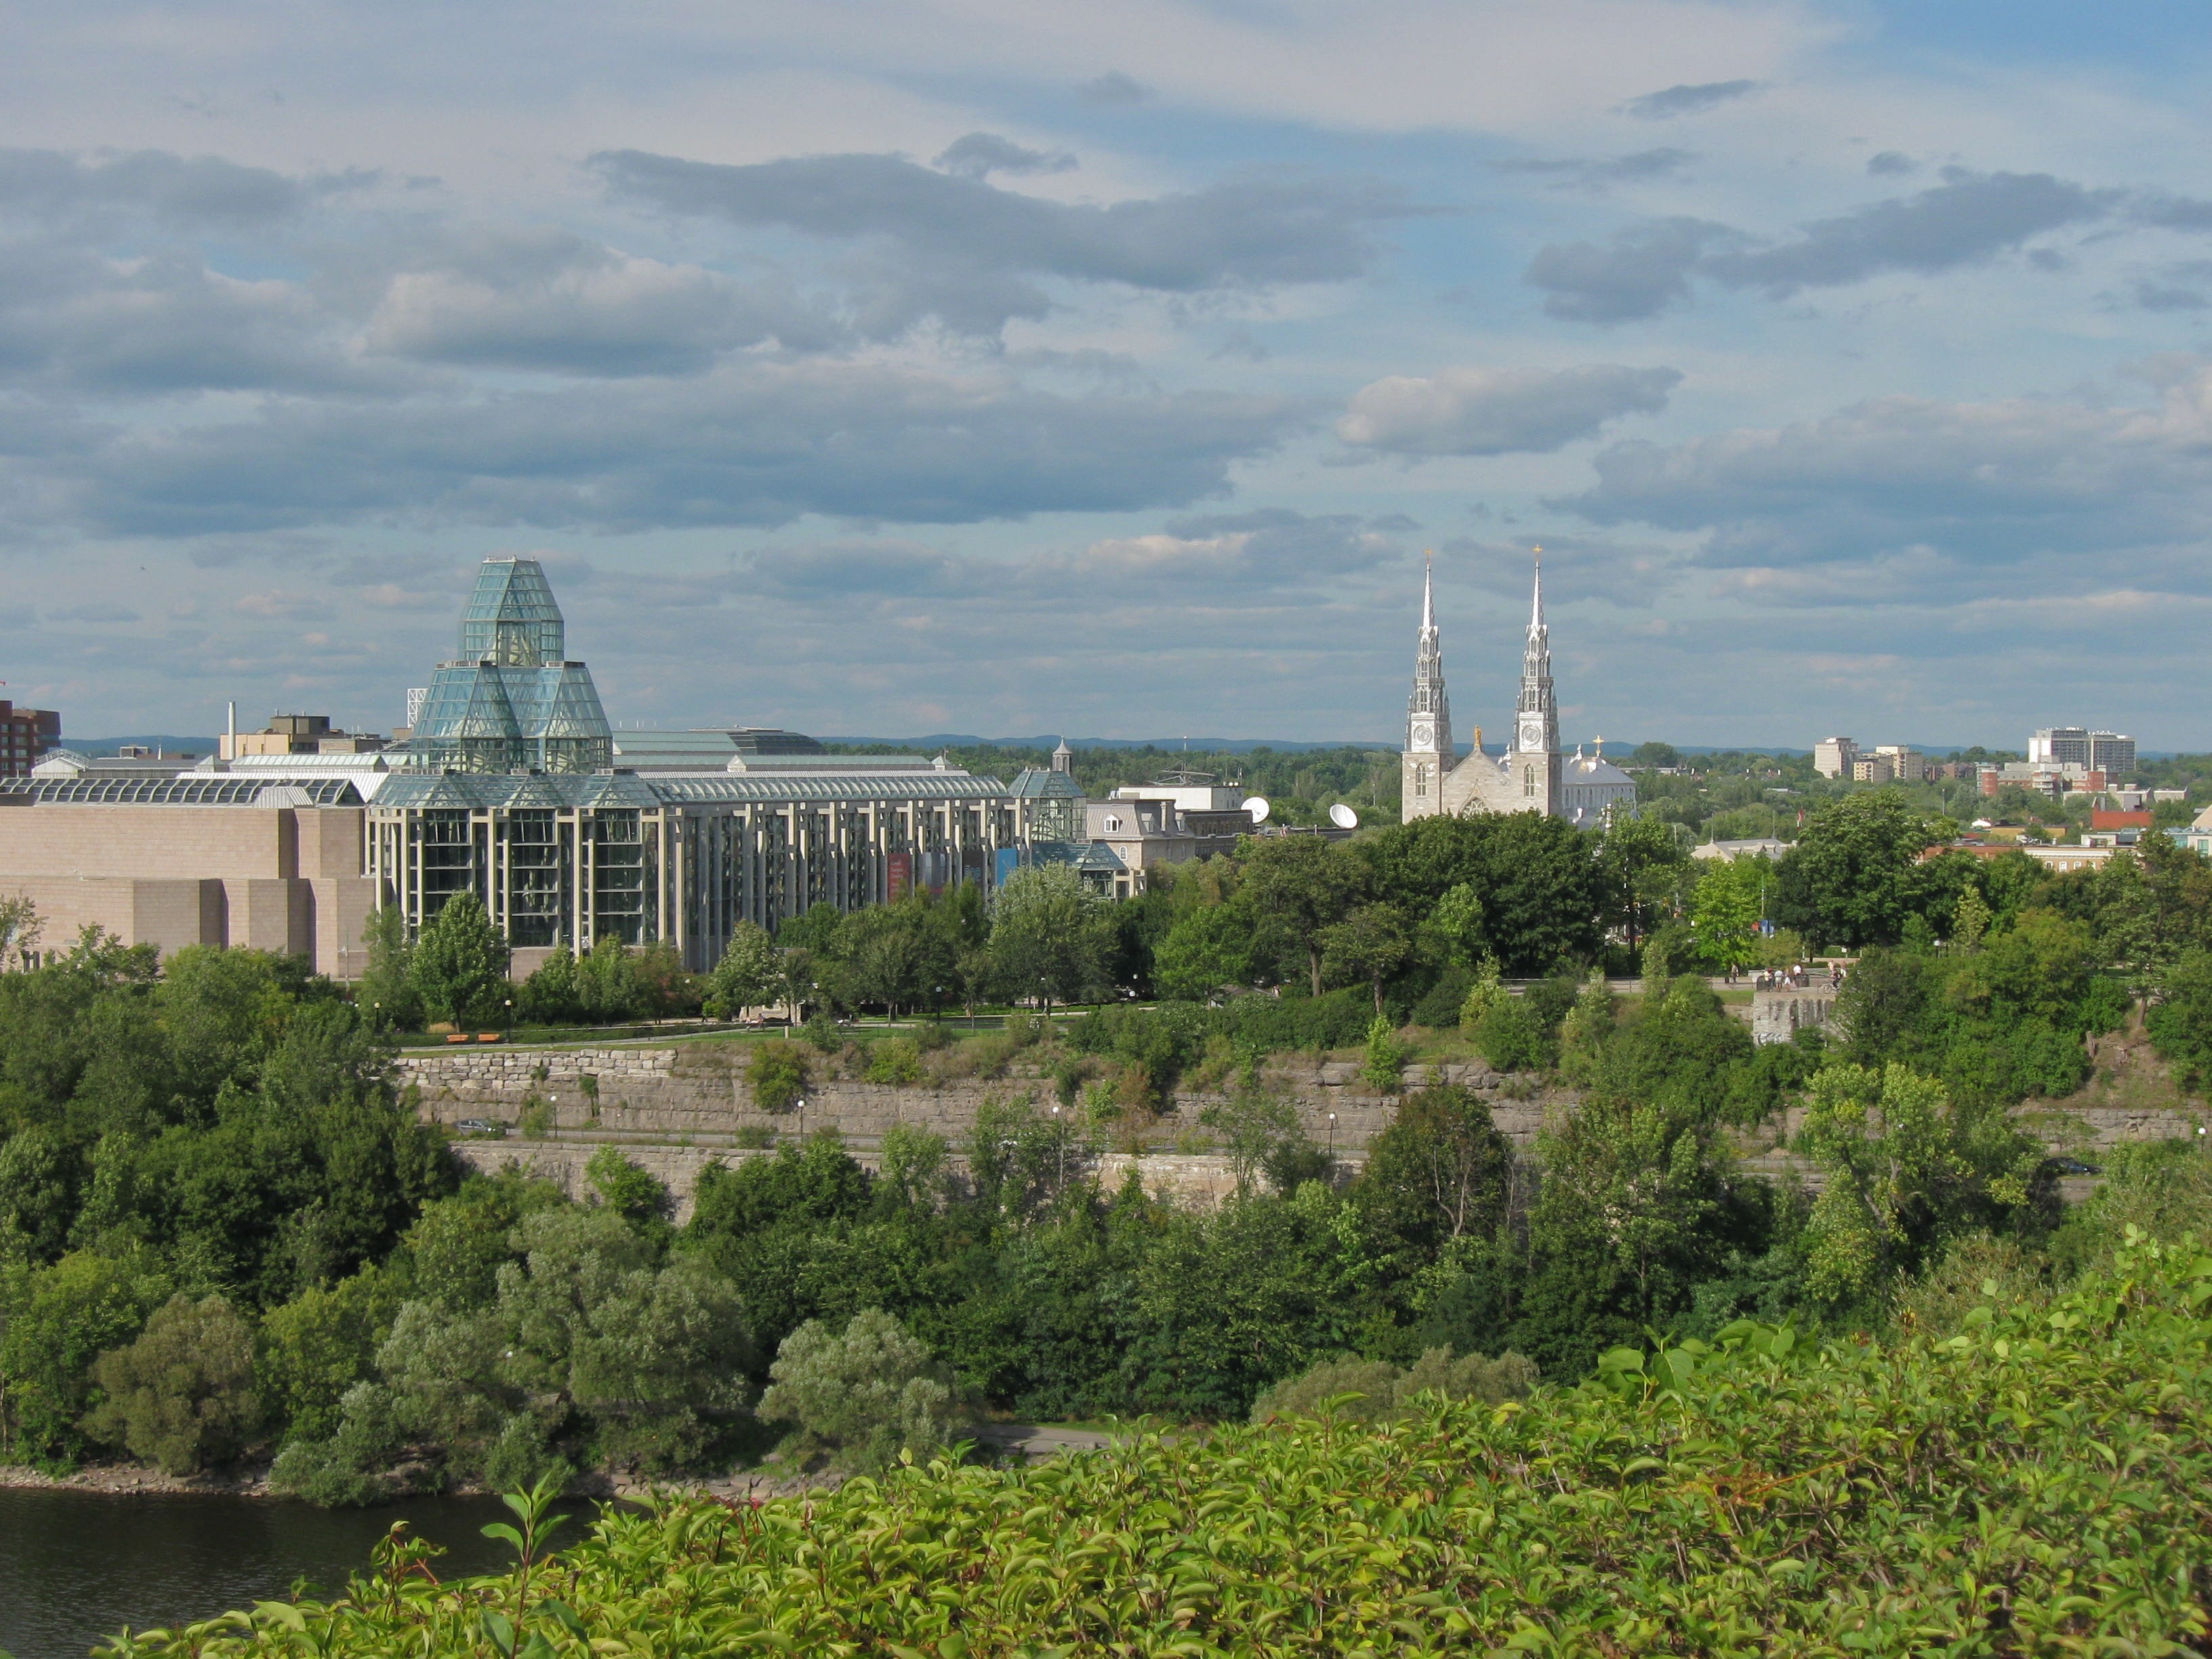
sea, coast, skyline, hill, city, river, cityscape, downtown, tower, landmark, historic, buildings, canadian, ottawa, national gallery, human settlement, parliament hill